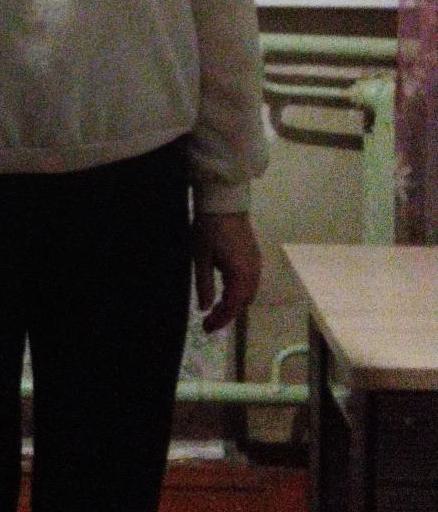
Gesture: no_gesture